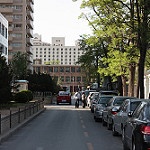
Label: street